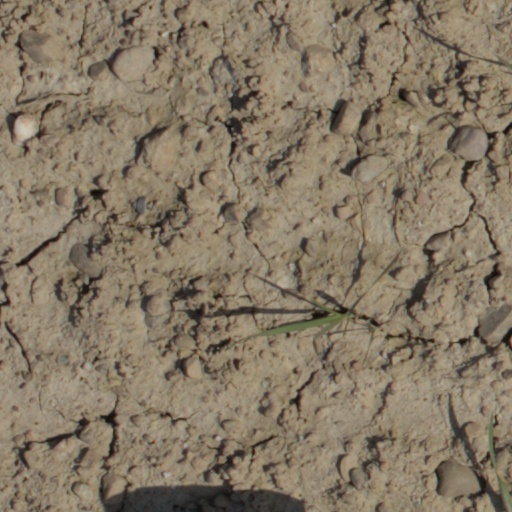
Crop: wheat